Sean Meaney

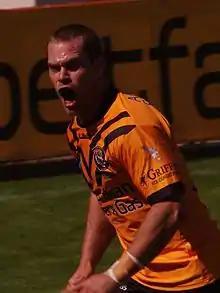

Sean Meaney (born 8 July 1986) is a former professional rugby league footballer who last played for the Manly Sea Eagles in the NSW Cup. He primarily played at fullback but could also play at five-eighth or on the wing.